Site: saxony
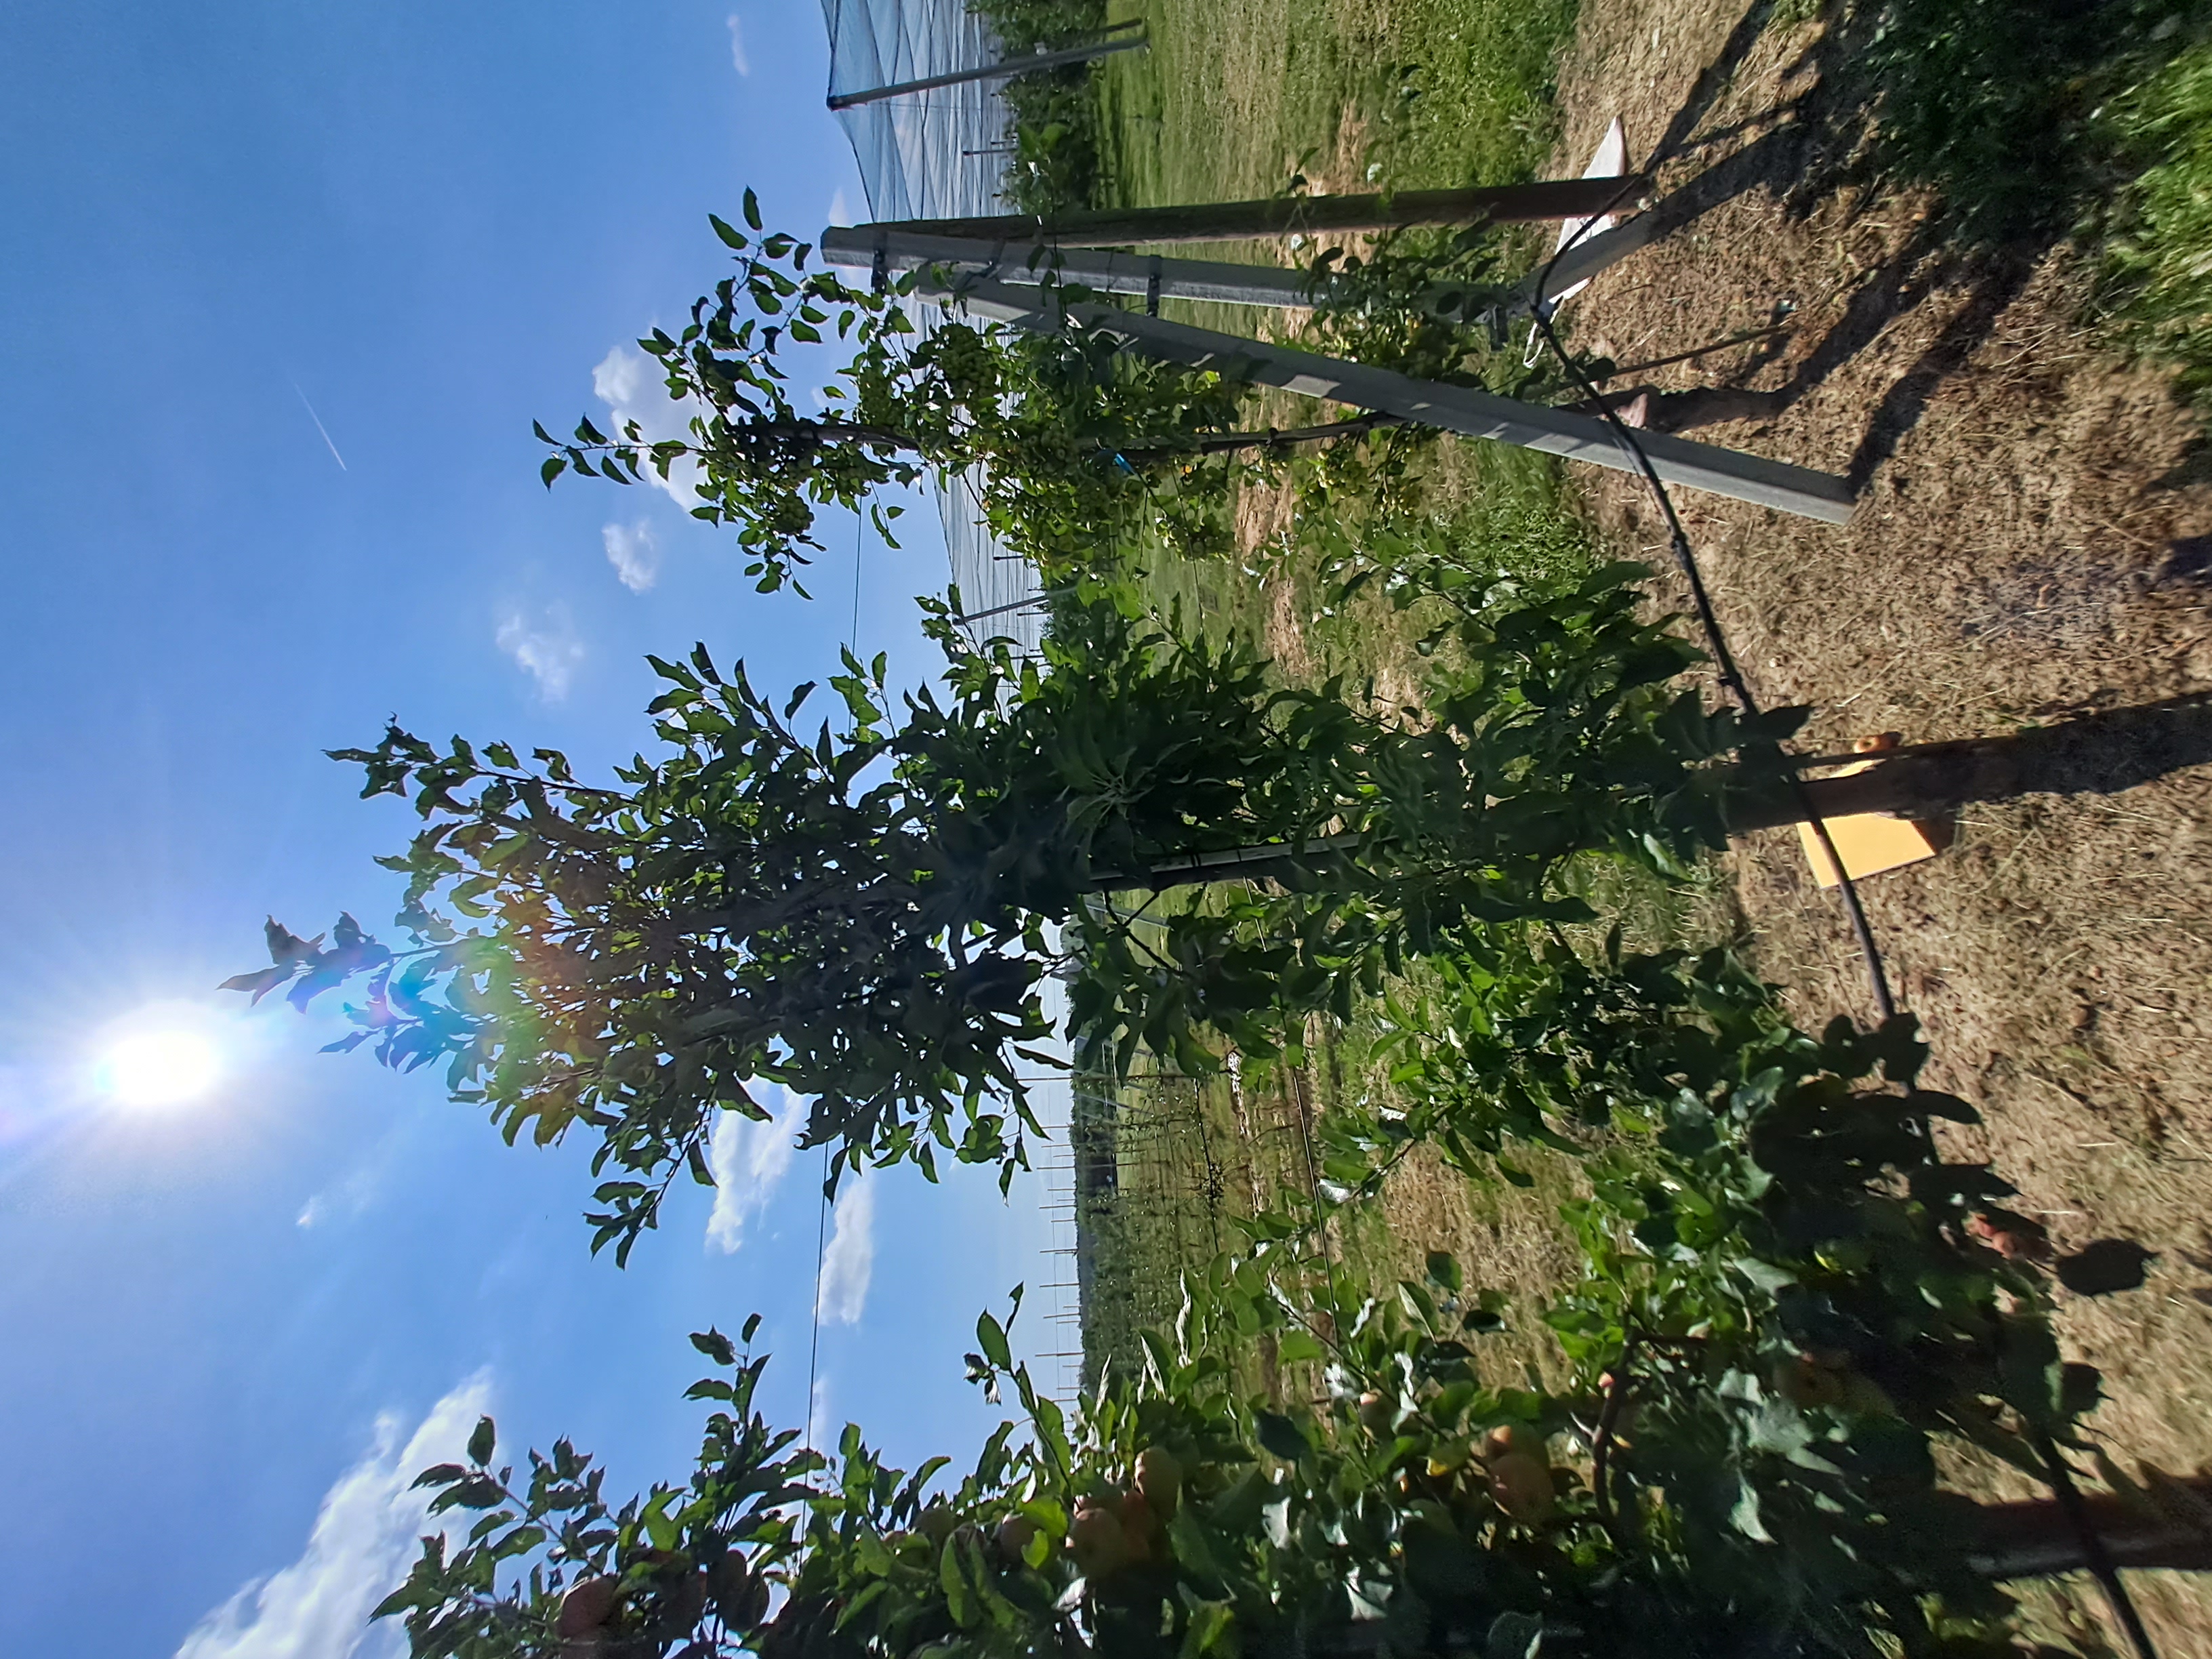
Growth stage (BBCH 81): Maturity of fruit and seed